South East Texas Regional Planning Commission

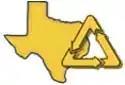
Logo

The South East Texas Regional Planning Commission (SETRPC) is a voluntary association of cities, counties and special districts in Southeast Texas. It provides support to its members in several areas including grant and budget administration, aging assistance, community development, disaster recovery, emergency communications, children at risk, Homeland Security initiatives, public safety liaison services, substance abuse prevention coordination, transportation, and environmental services.